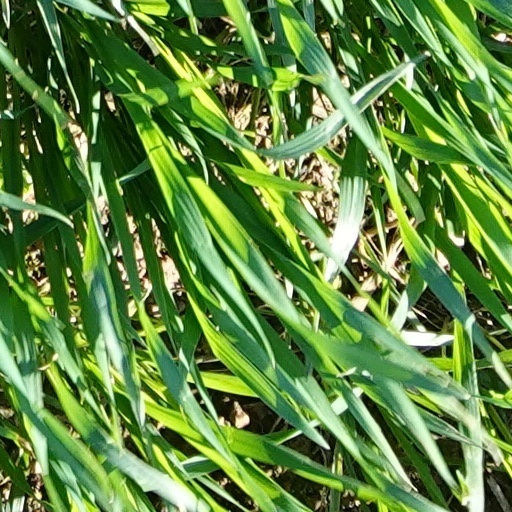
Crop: wheat